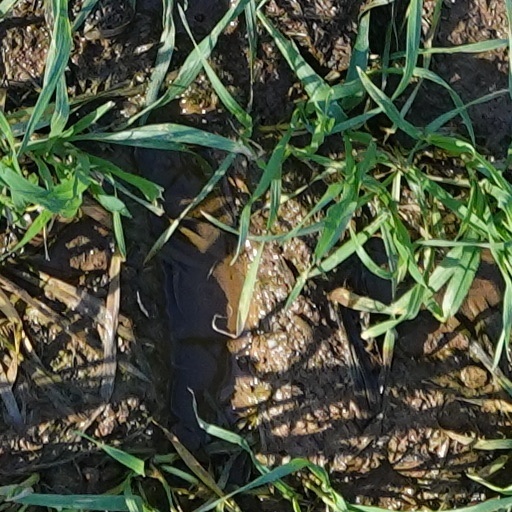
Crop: wheat